Jagdstaffel 64

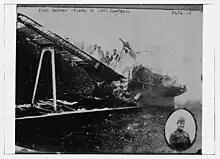
Plane shot down by Lt Campbell

On 23 January 1918, Jasta 64 was founded at Fliegerersatz-Abteilung ("Replacement Detachment") 10, Böblingen. The new squadron was posted to "5 Armee" on 4 February 1918 to begin operations. Its first aerial victory claim was submitted on 14 March. On 22 March 1918, Jasta 64 was posted to "Armee-Abteilung C", and would remain in that posting through war's end. The three Jasta 64 POWS were Off stv Schueschke on 27 March 1918; and Vzfw Anton Wroniecki (shot down by Douglas Campbell) and Uffz Heinrich Simon (shot down by Alan Winslow) on 14 April 1918.